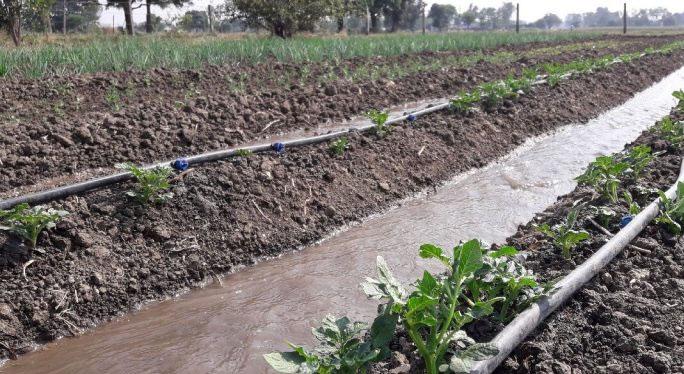
Ukulima wa kisasa ambapo mistari mirefu ya mimea midogo imepandwa kwenye udongo wenye rutuba. Maji yanayotiririka pole pole kwenye mfereji maalum yakifikia Kila mmea. Mabomba meusi yamepangwa kando ya kila mstari.